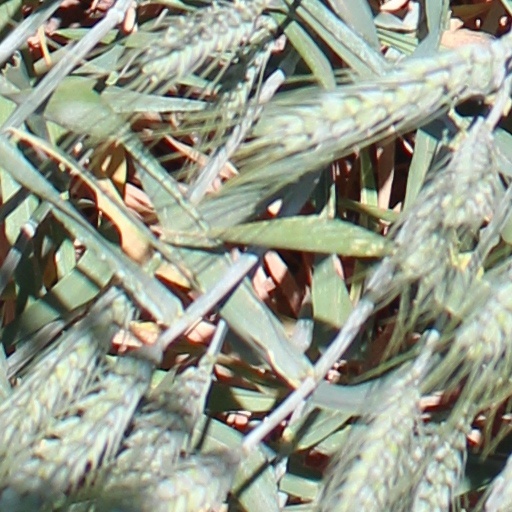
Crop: wheat